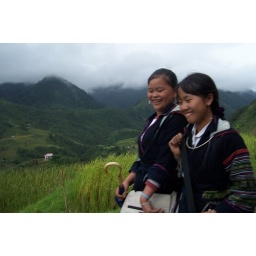
Young Hmong women walking on the road near Sapa